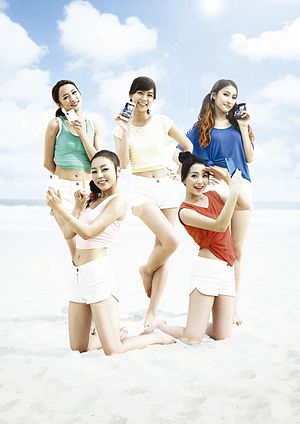
Kara (band)
Gammelt billede af Kara med tidligere medlemmer
Kara er en sydkoreansk pigegruppe der blev dannet af DSP Media i 2007. Der er fire medlemmer i Gruppen: Park Gyuri, Han Seungyeon, Goo Hara og Heo Youngji.